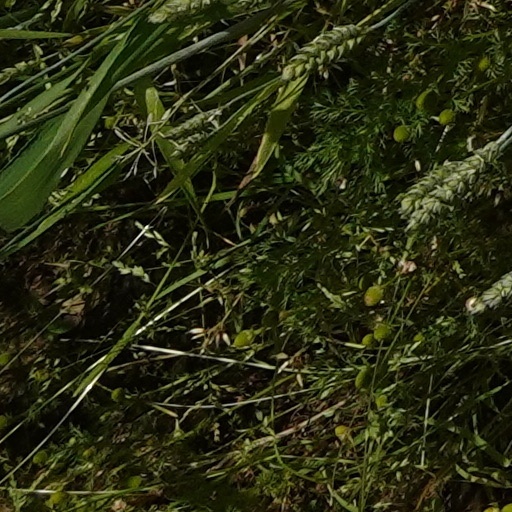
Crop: wheat